Cyclone Gonu

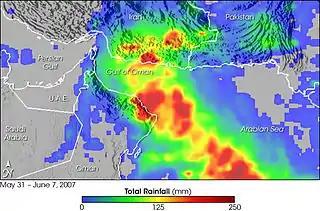
Map showing rainfall totals around the Gulf of Oman between May 31 and June 7, 2007. The red areas show where rainfall exceeded 200 mm (8 inches).

In Saudi Arabia and the United Arab Emirates, both members of OPEC, no official warnings had been issued due to Gonu. The storm was not expected to disrupt oil supplies from these two nations. However, oil prices rose early on June 5 because of concerns of disruptions caused by Gonu, as well as the threat of nationwide strikes in Nigeria, Africa's biggest oil producer. Crude oil for July delivery rose $1.13, or 1.7 percent, to $66.21 Monday on the New York Mercantile Exchange, the highest close in 15 days. Futures reached $66.48, the highest intraday price since April 30. The contract was at $65.95 a barrel, down 26 cents, in after-hours electronic trading at Tuesday in Singapore. Tom Kloza, chief oil analyst at the Oil Price Information Service, said he doubted the increase could be attributed to Gonu. "I don't know if you can really attribute any of the gain to the cyclone", he said. "It's an excuse, as opposed to a reason, for the rise in prices."